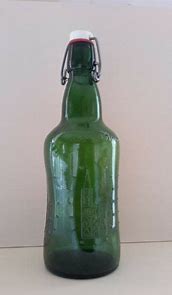
Label: glass